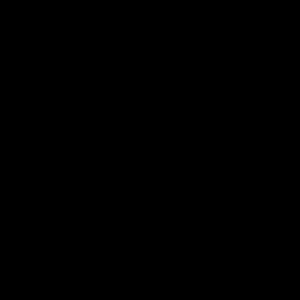
Heptagon
En heptagon.
En heptagon, eller en syvkant, betegner indenfor geometrien en regelmæssig polygon med syv sider.